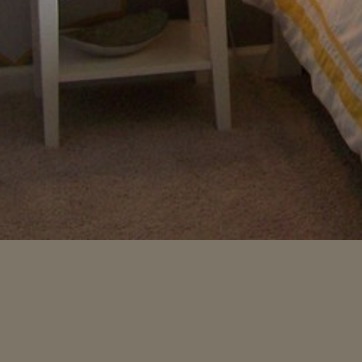
Material: carpet